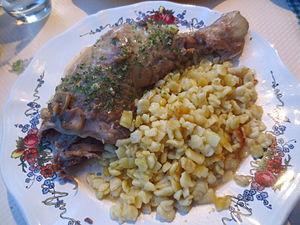
Coq au riesling
La cuisine alsacienne est une cuisine régionale de France, à influence germanique et d'Europe centrale.
Les spätzle sont une préparation culinaire de pâtes de la région rassemblant l'Allemagne du Sud, la Suisse, l'Italie alpine, l'Autriche de l'ouest et l'Alsace-Moselle. Spätzle est un mot souabe, diminutif de Spatzen. On doit ce nom au fait que, lorsque les spätzle sont cuits et mis dans une assiette, cela ressemble à un nid de moineau. En région Franche-Comté on les connaît aussi sous le nom familier de « guilles d'âne ».
Le coq au riesling est la version traditionnelle du coq au vin de la cuisine alsacienne, à base de vin blanc riesling d'Alsace.